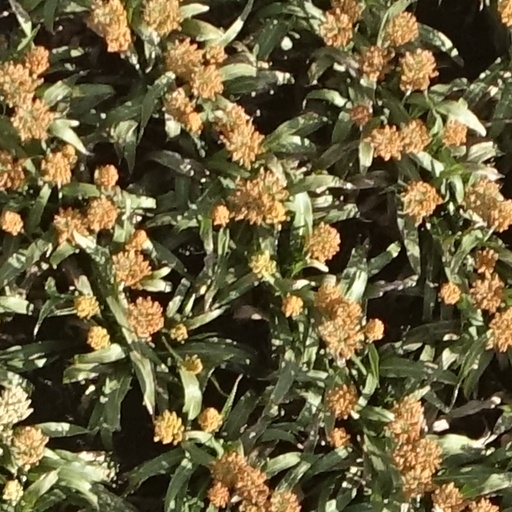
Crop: sorghum